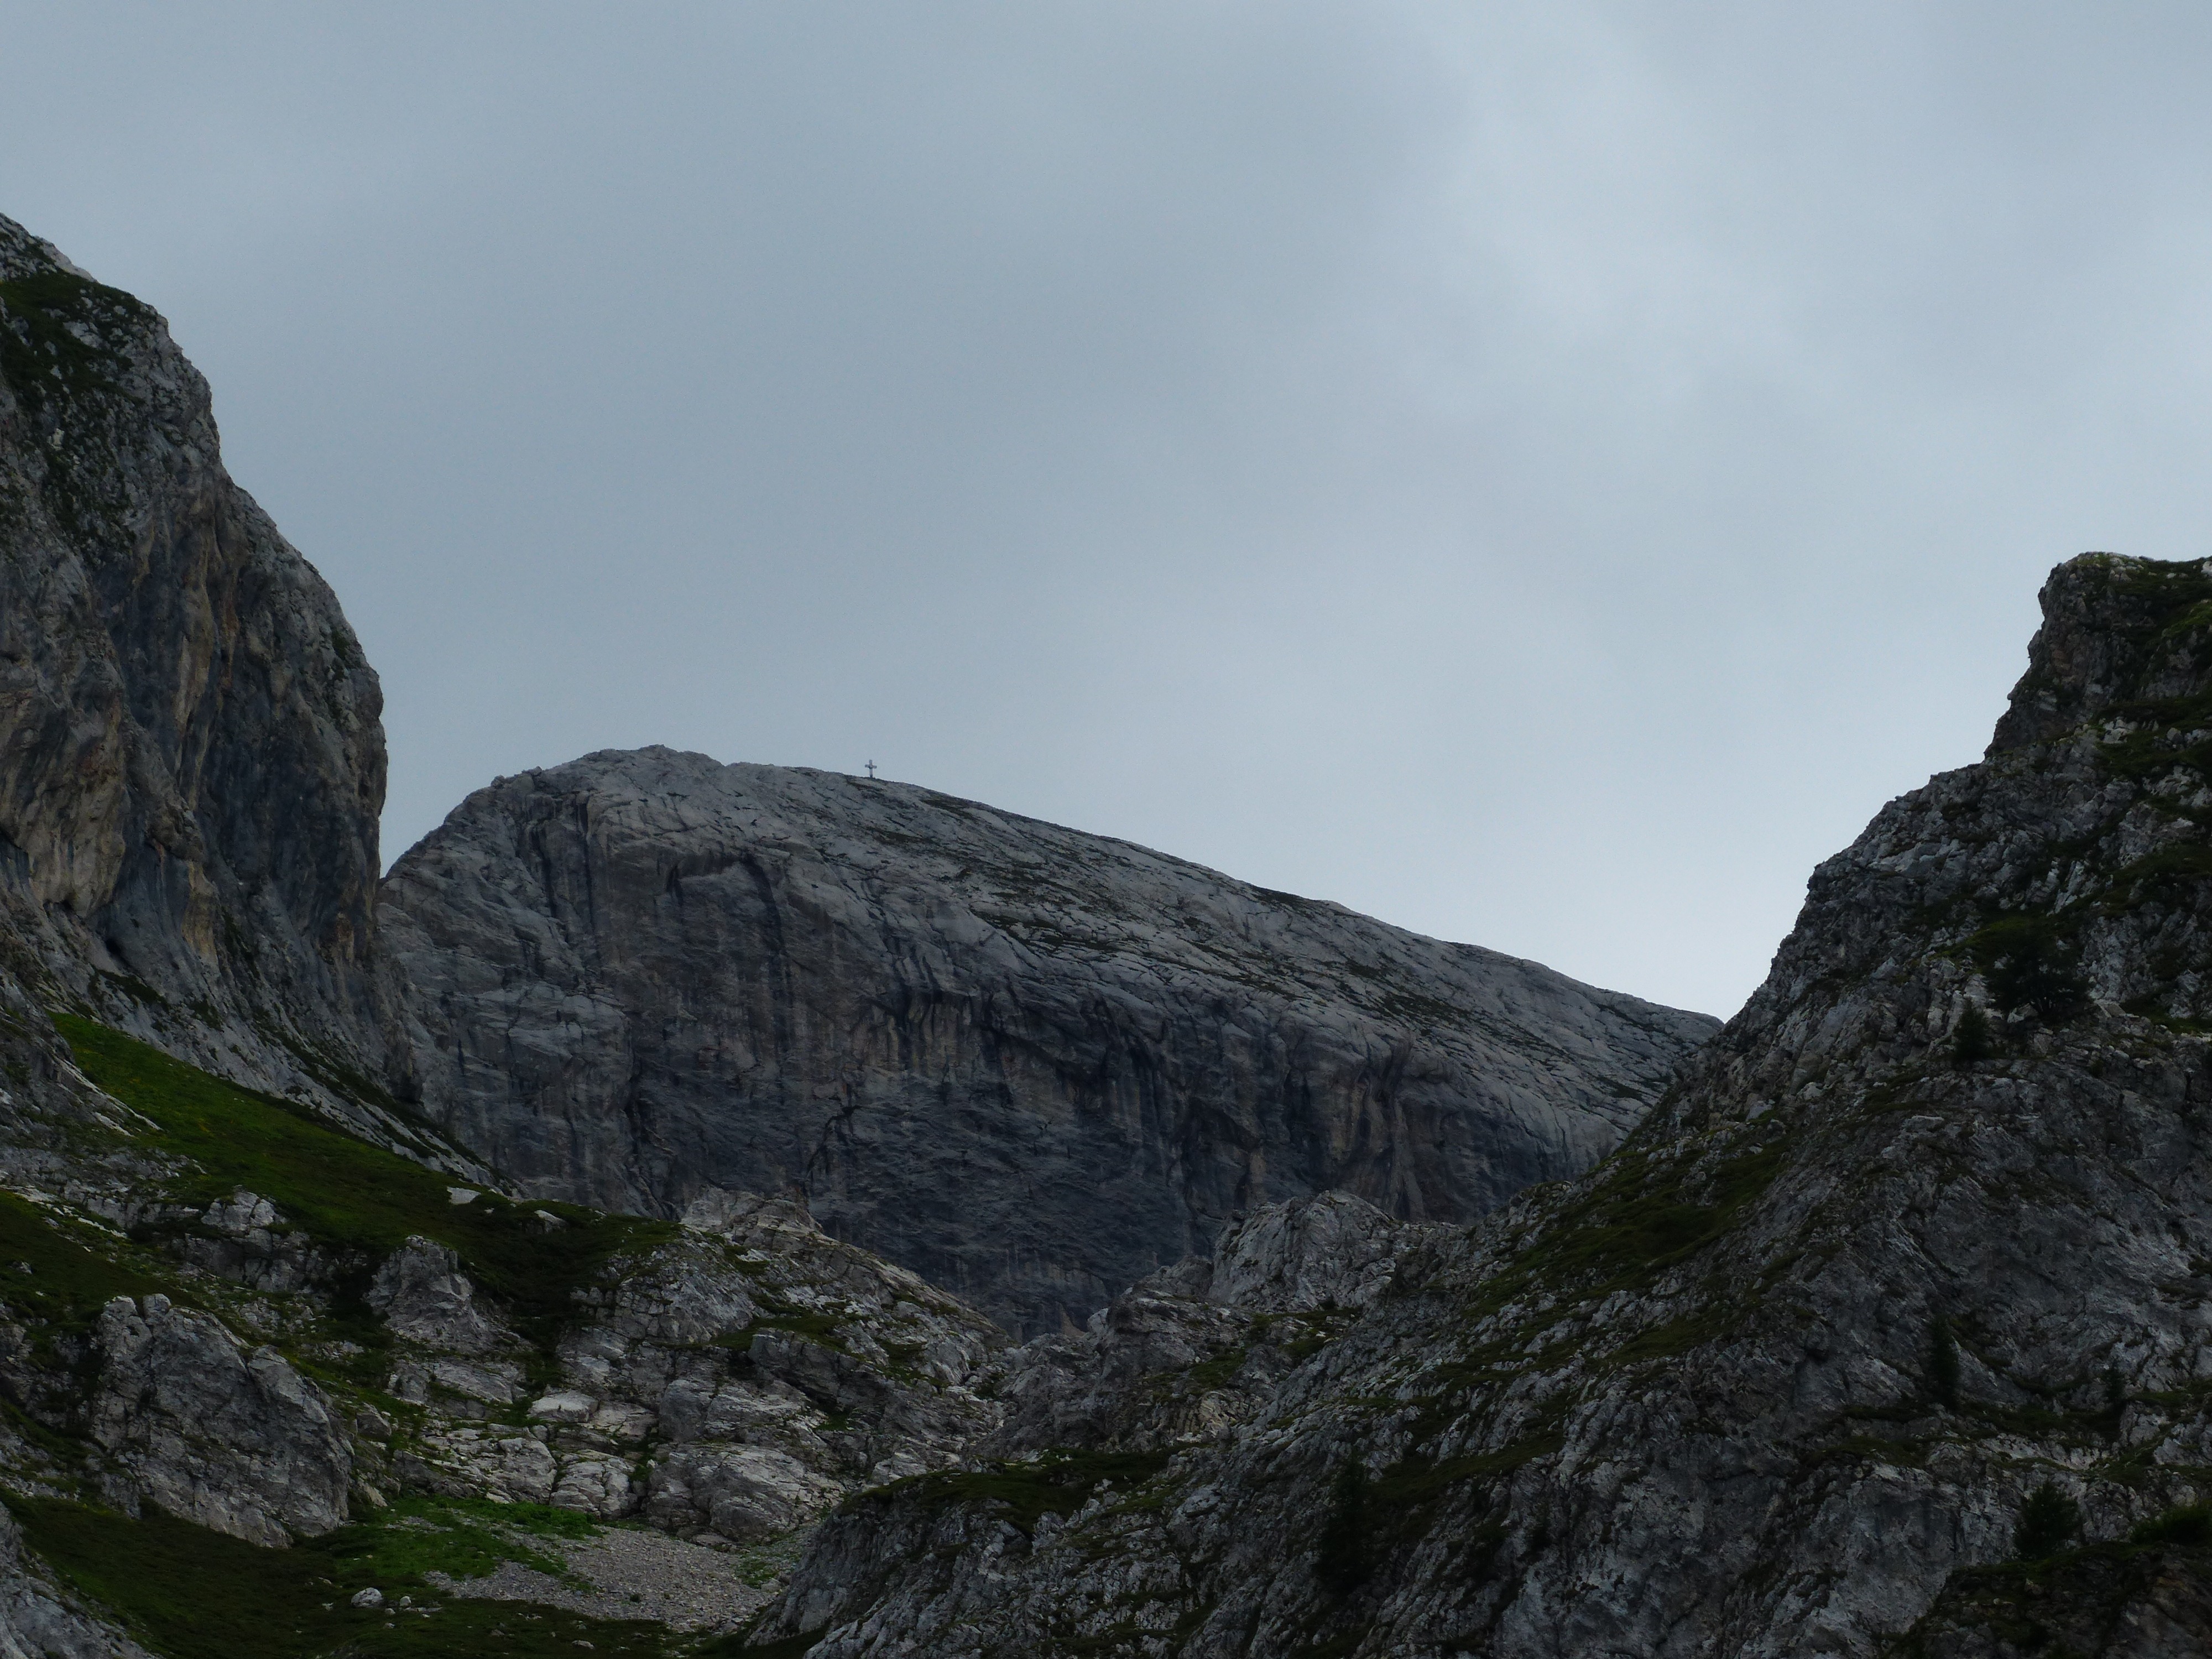
landscape, nature, rock, wilderness, mountain, cloud, hill, adventure, mountain range, cliff, alpine, terrain, material, ridge, summit, mountain summit, geology, mountains, alps, fell, trist, saline, landform, trueb, mountain pass, summit cross, maritime alps, even, geographical feature, mountainous landforms, cima della saline